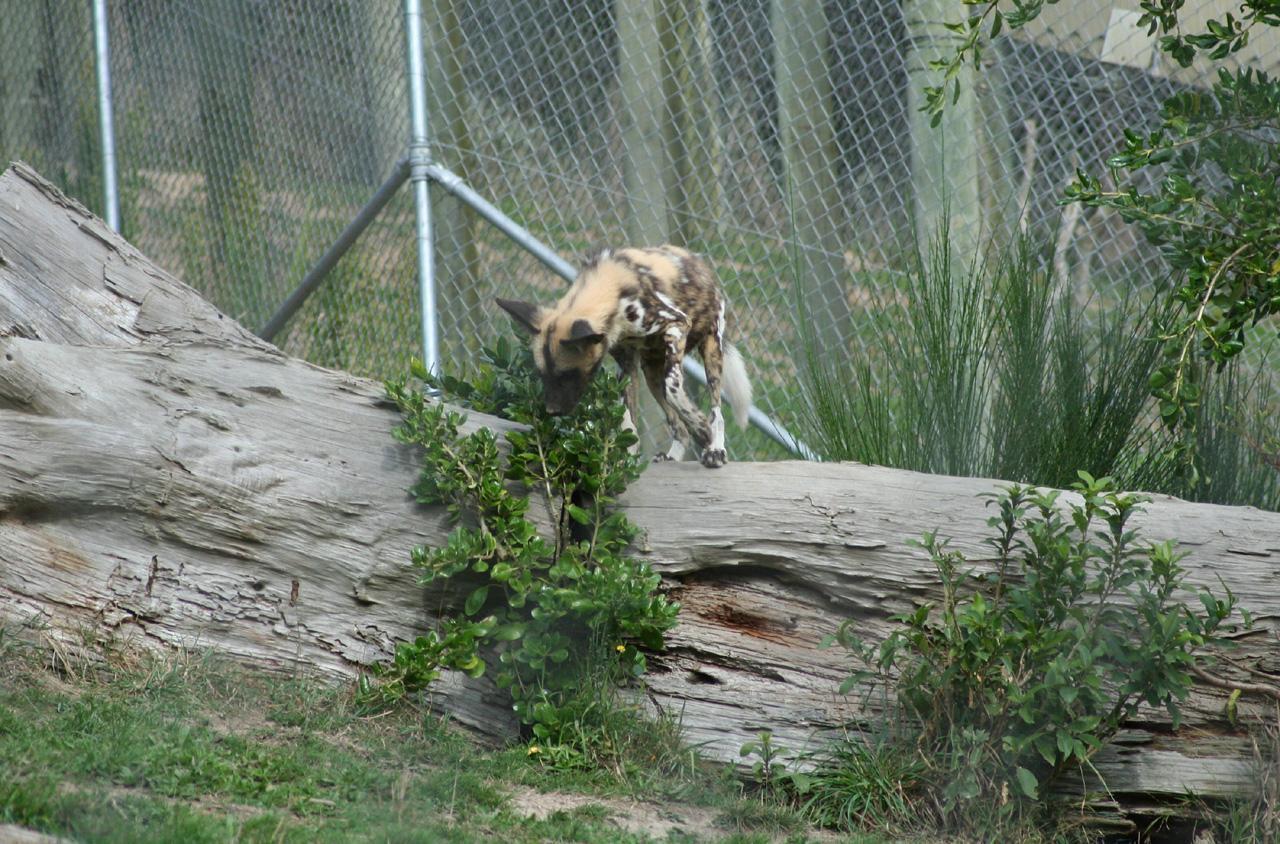
African_hunting_dog